Marimar (2007 TV series)

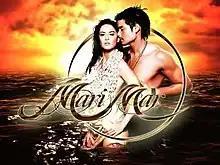
Title card

Marimar is a Philippine television drama romance series broadcast by GMA Network. The series is based on a 1994 Mexican television series of the same title. Directed by Joyce E. Bernal and Mac Alejandre, it stars Marian Rivera in the title role and Dingdong Dantes. It premiered on August 13, 2007 on the network's Telebabad line up. The series concluded on March 14, 2008 with a total of 155 episodes.